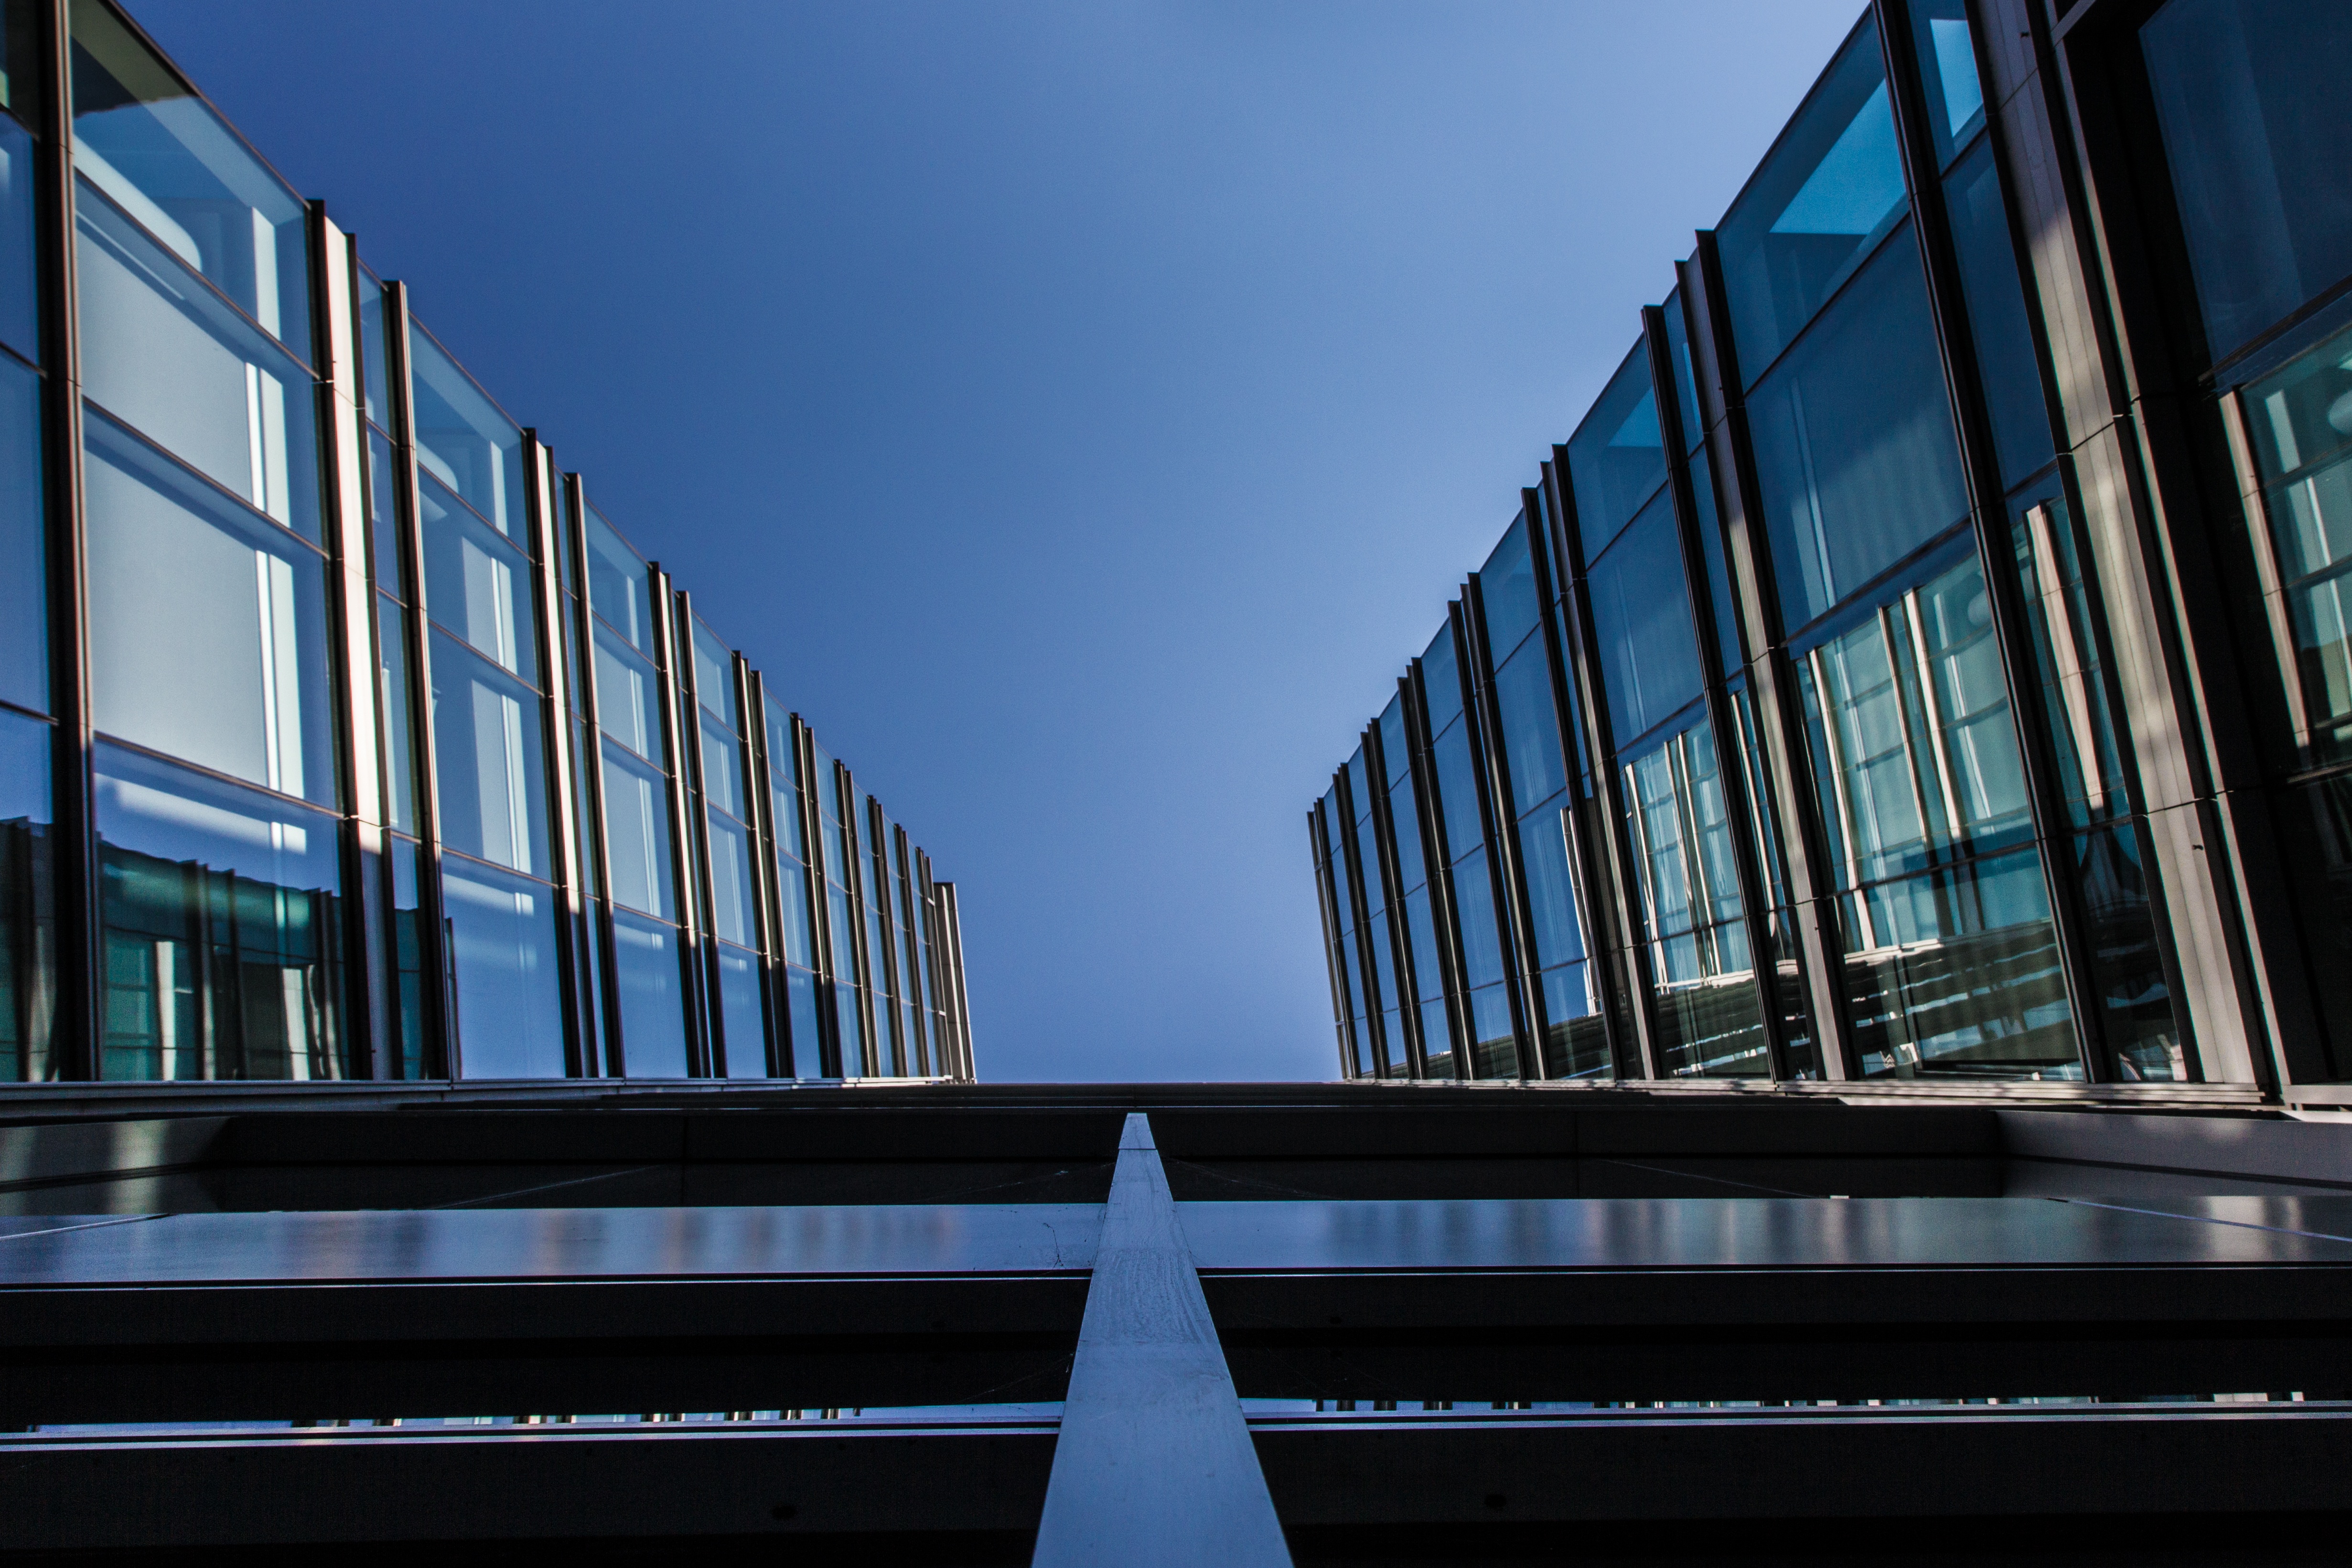
architecture, window, city, skyscraper, reflection, facade, blue, professional, symmetry, shape, headquarters, urban area, metropolitan area